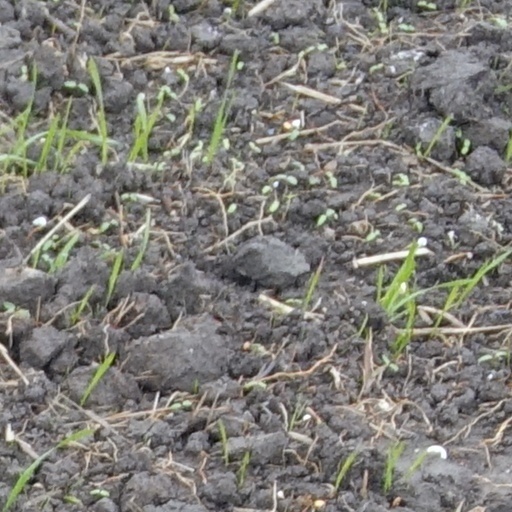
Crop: wheat